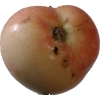
Label: Apple 10